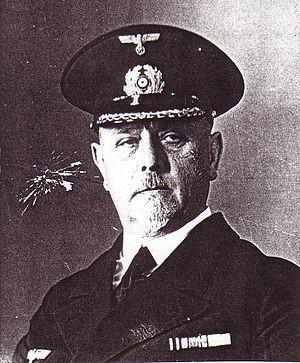
Hugo von Waldeyer-Hartz, né le 7 novembre 1876 à Strasbourg en Alsace et mort le 29 novembre 1942 à Heidelberg, est un officier et écrivain de la marine impériale allemande et de la Reichsmarine.